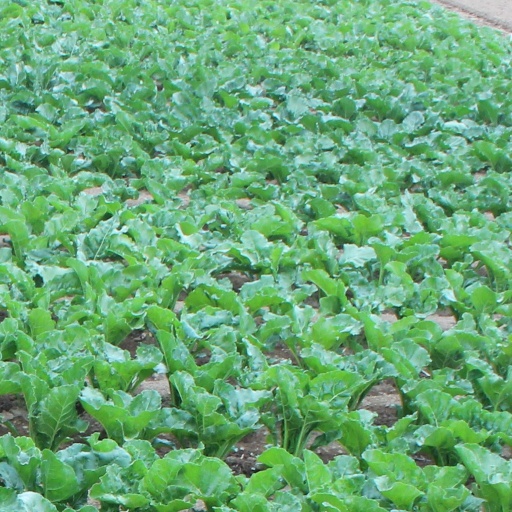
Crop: sugar beet